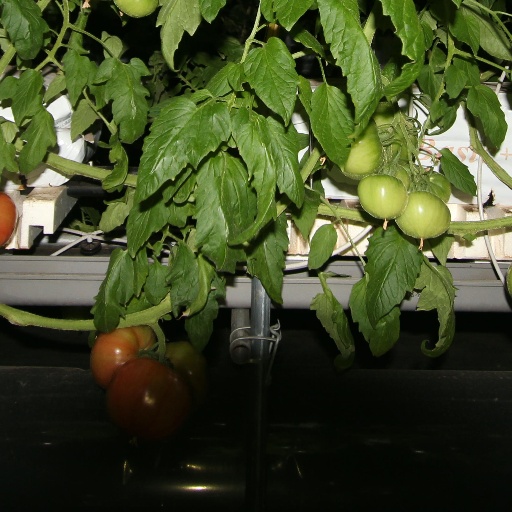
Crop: tomato